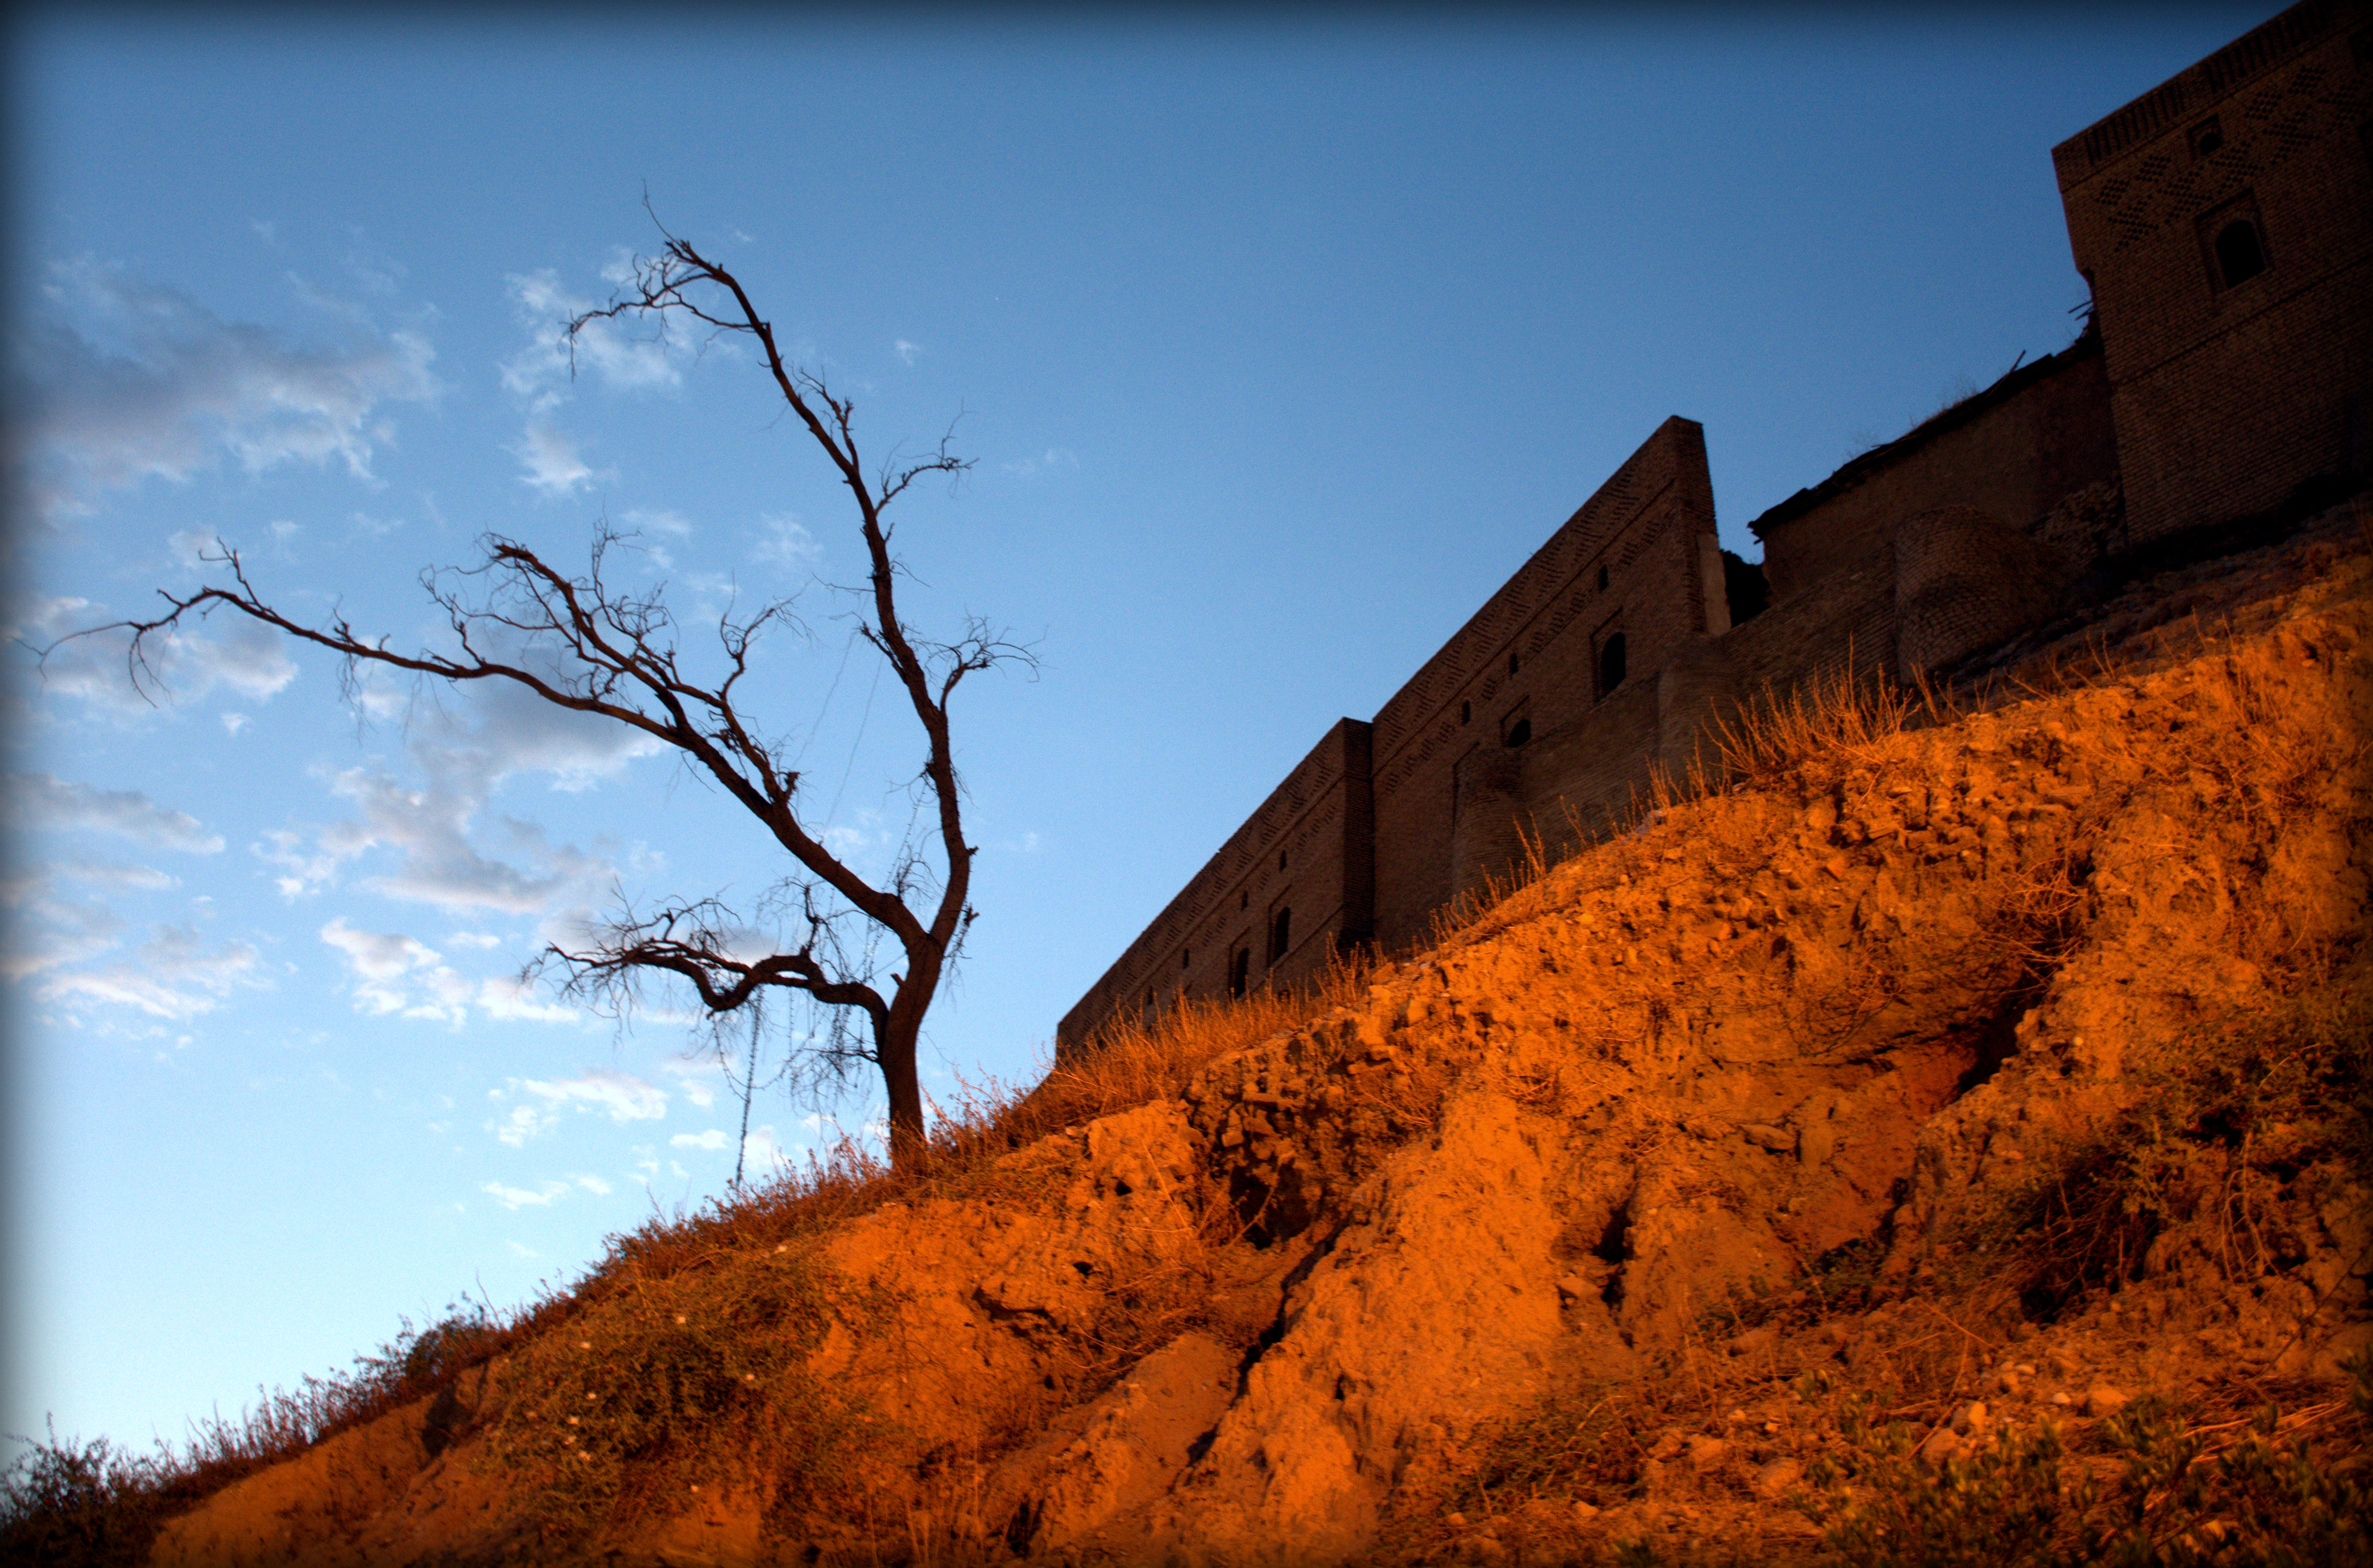
tree, nature, rock, cloud, sky, sunset, sunlight, morning, old, wall, dusk, evening, reflection, autumn, soil, nikon, 2015, history, nice, heritage, d7100, kurd, wonderful, erbil, kurdistan, hawler, arbil, citadel, rural area